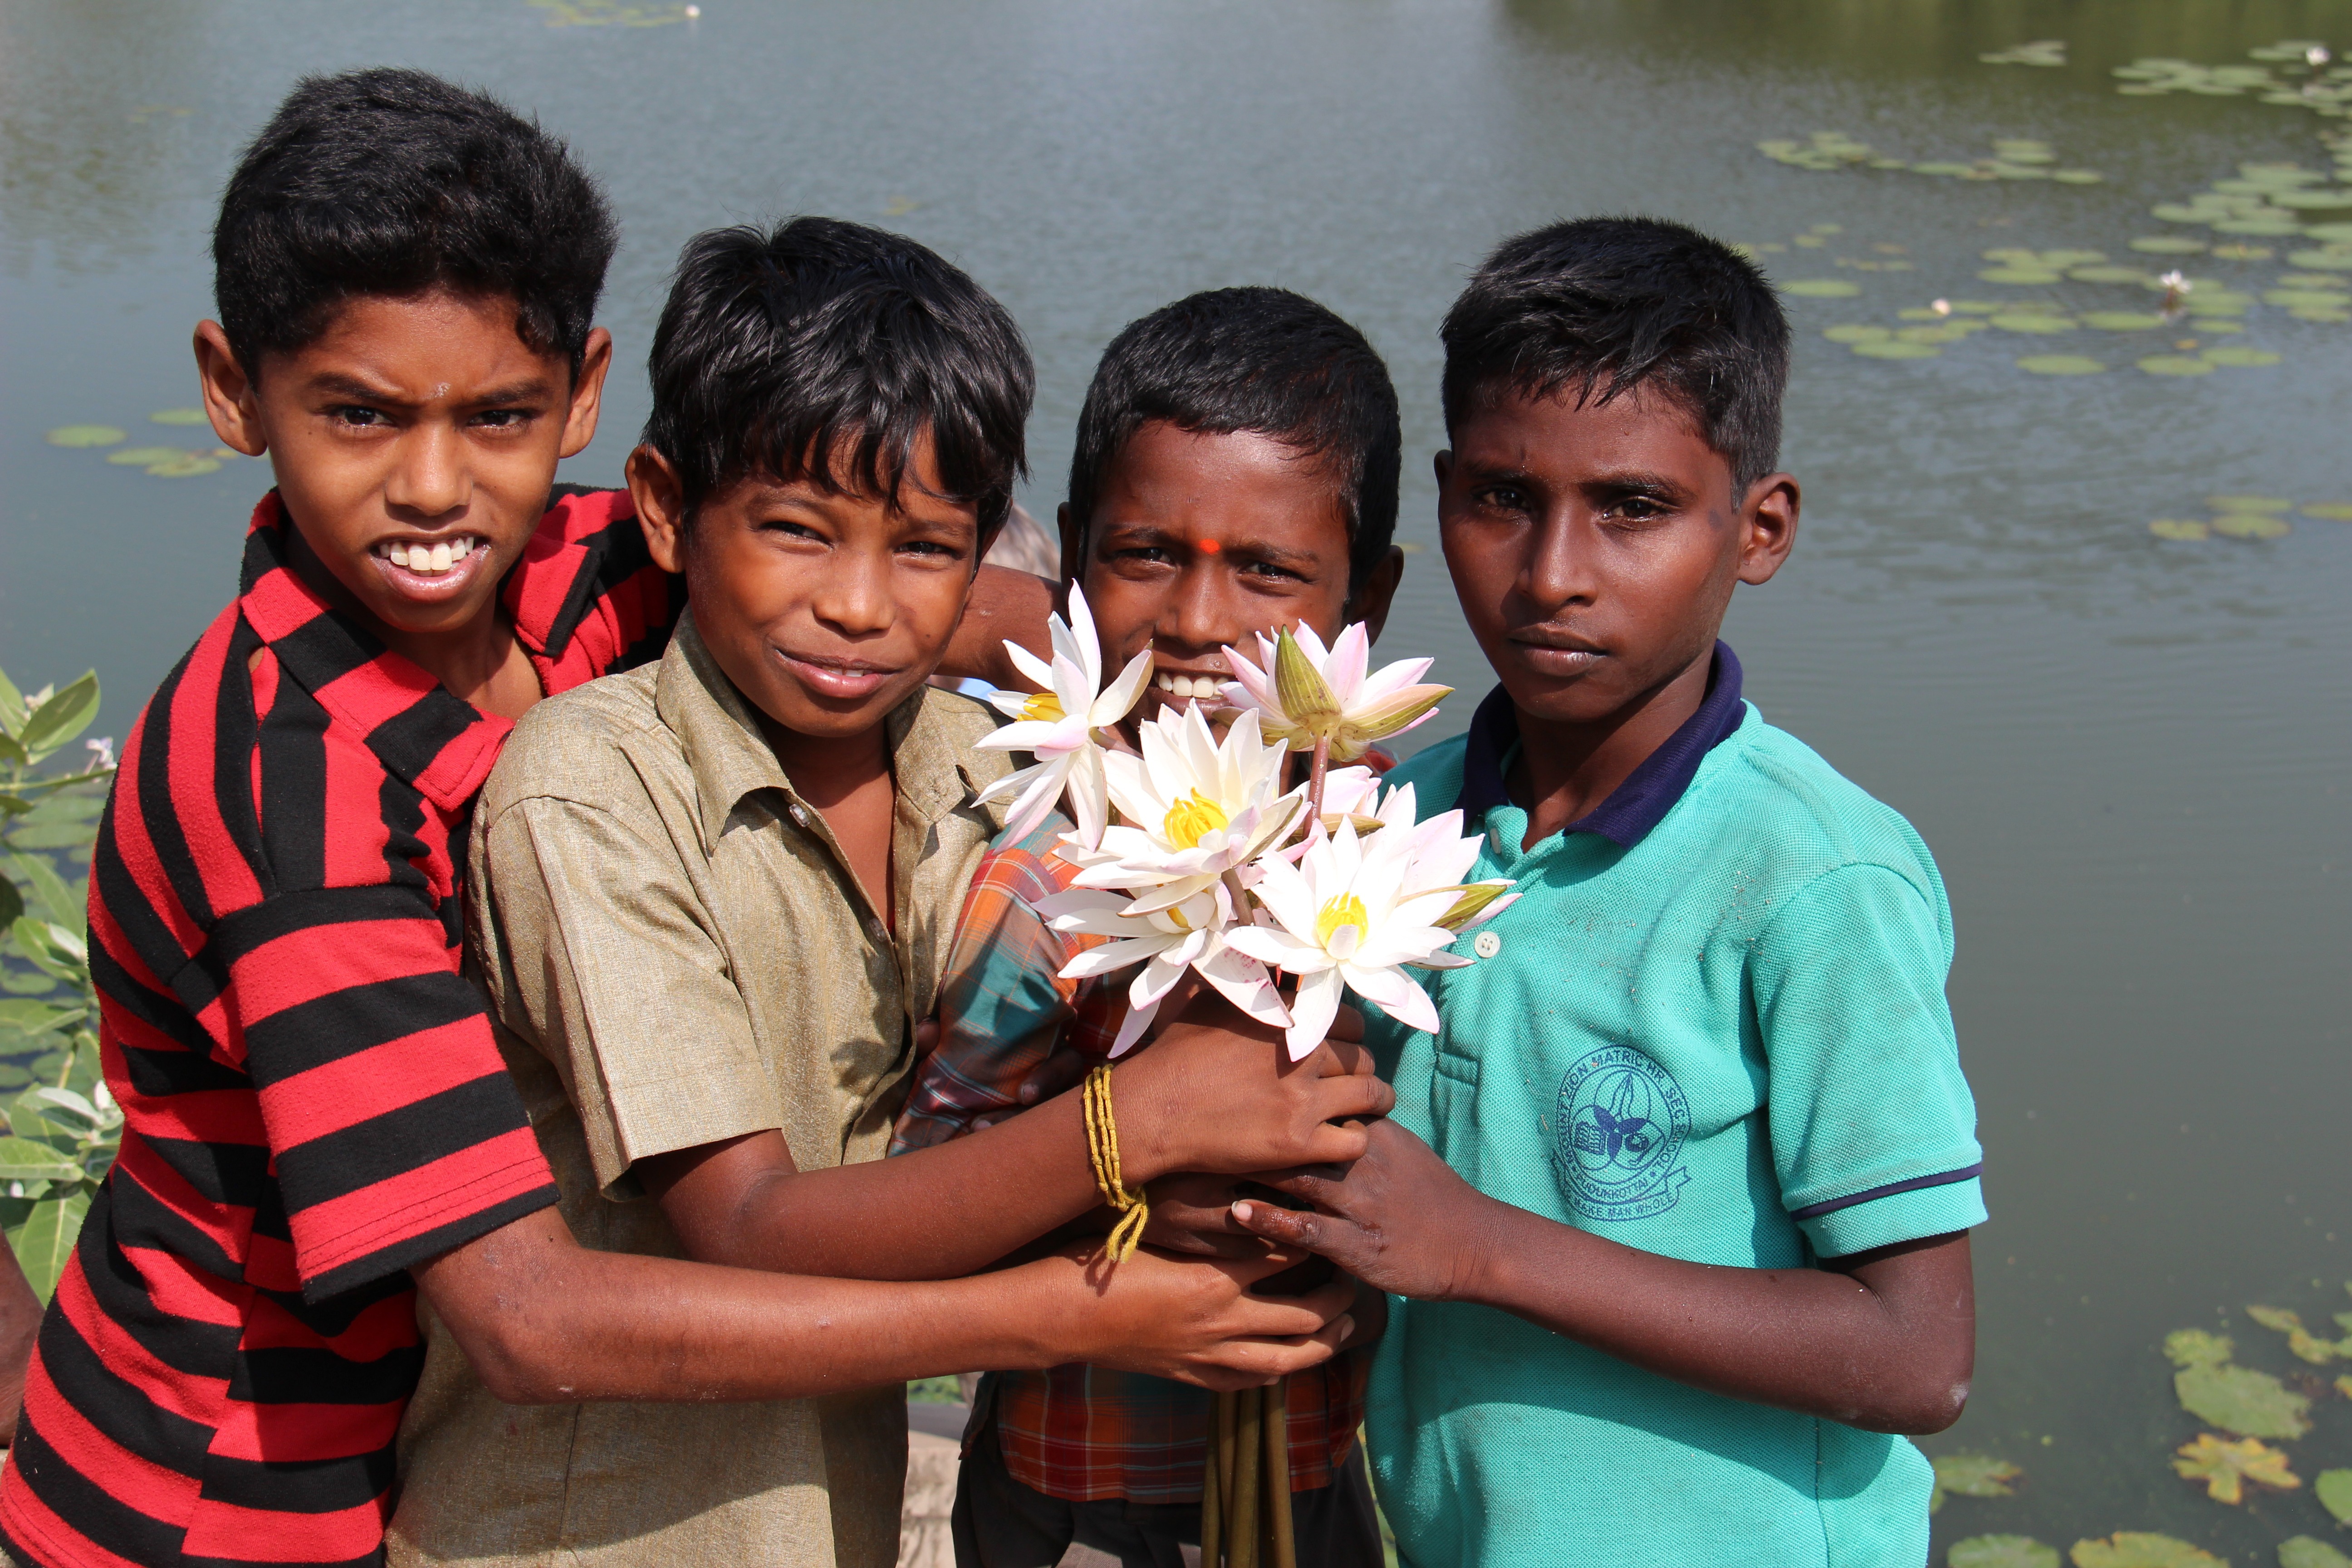
person, people, male, child, flowers, family, children, india, guys, young people, indians